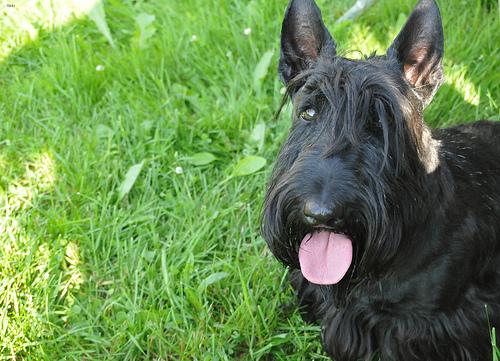
Breed: scottish terrier